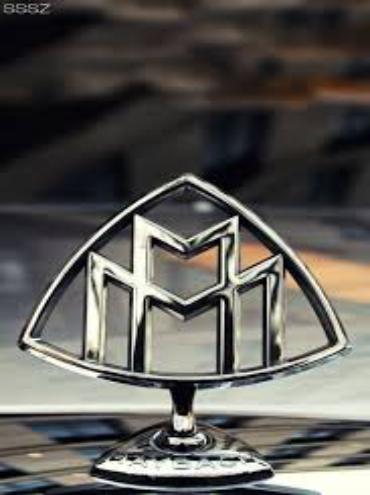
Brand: maybach-2
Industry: Transportation